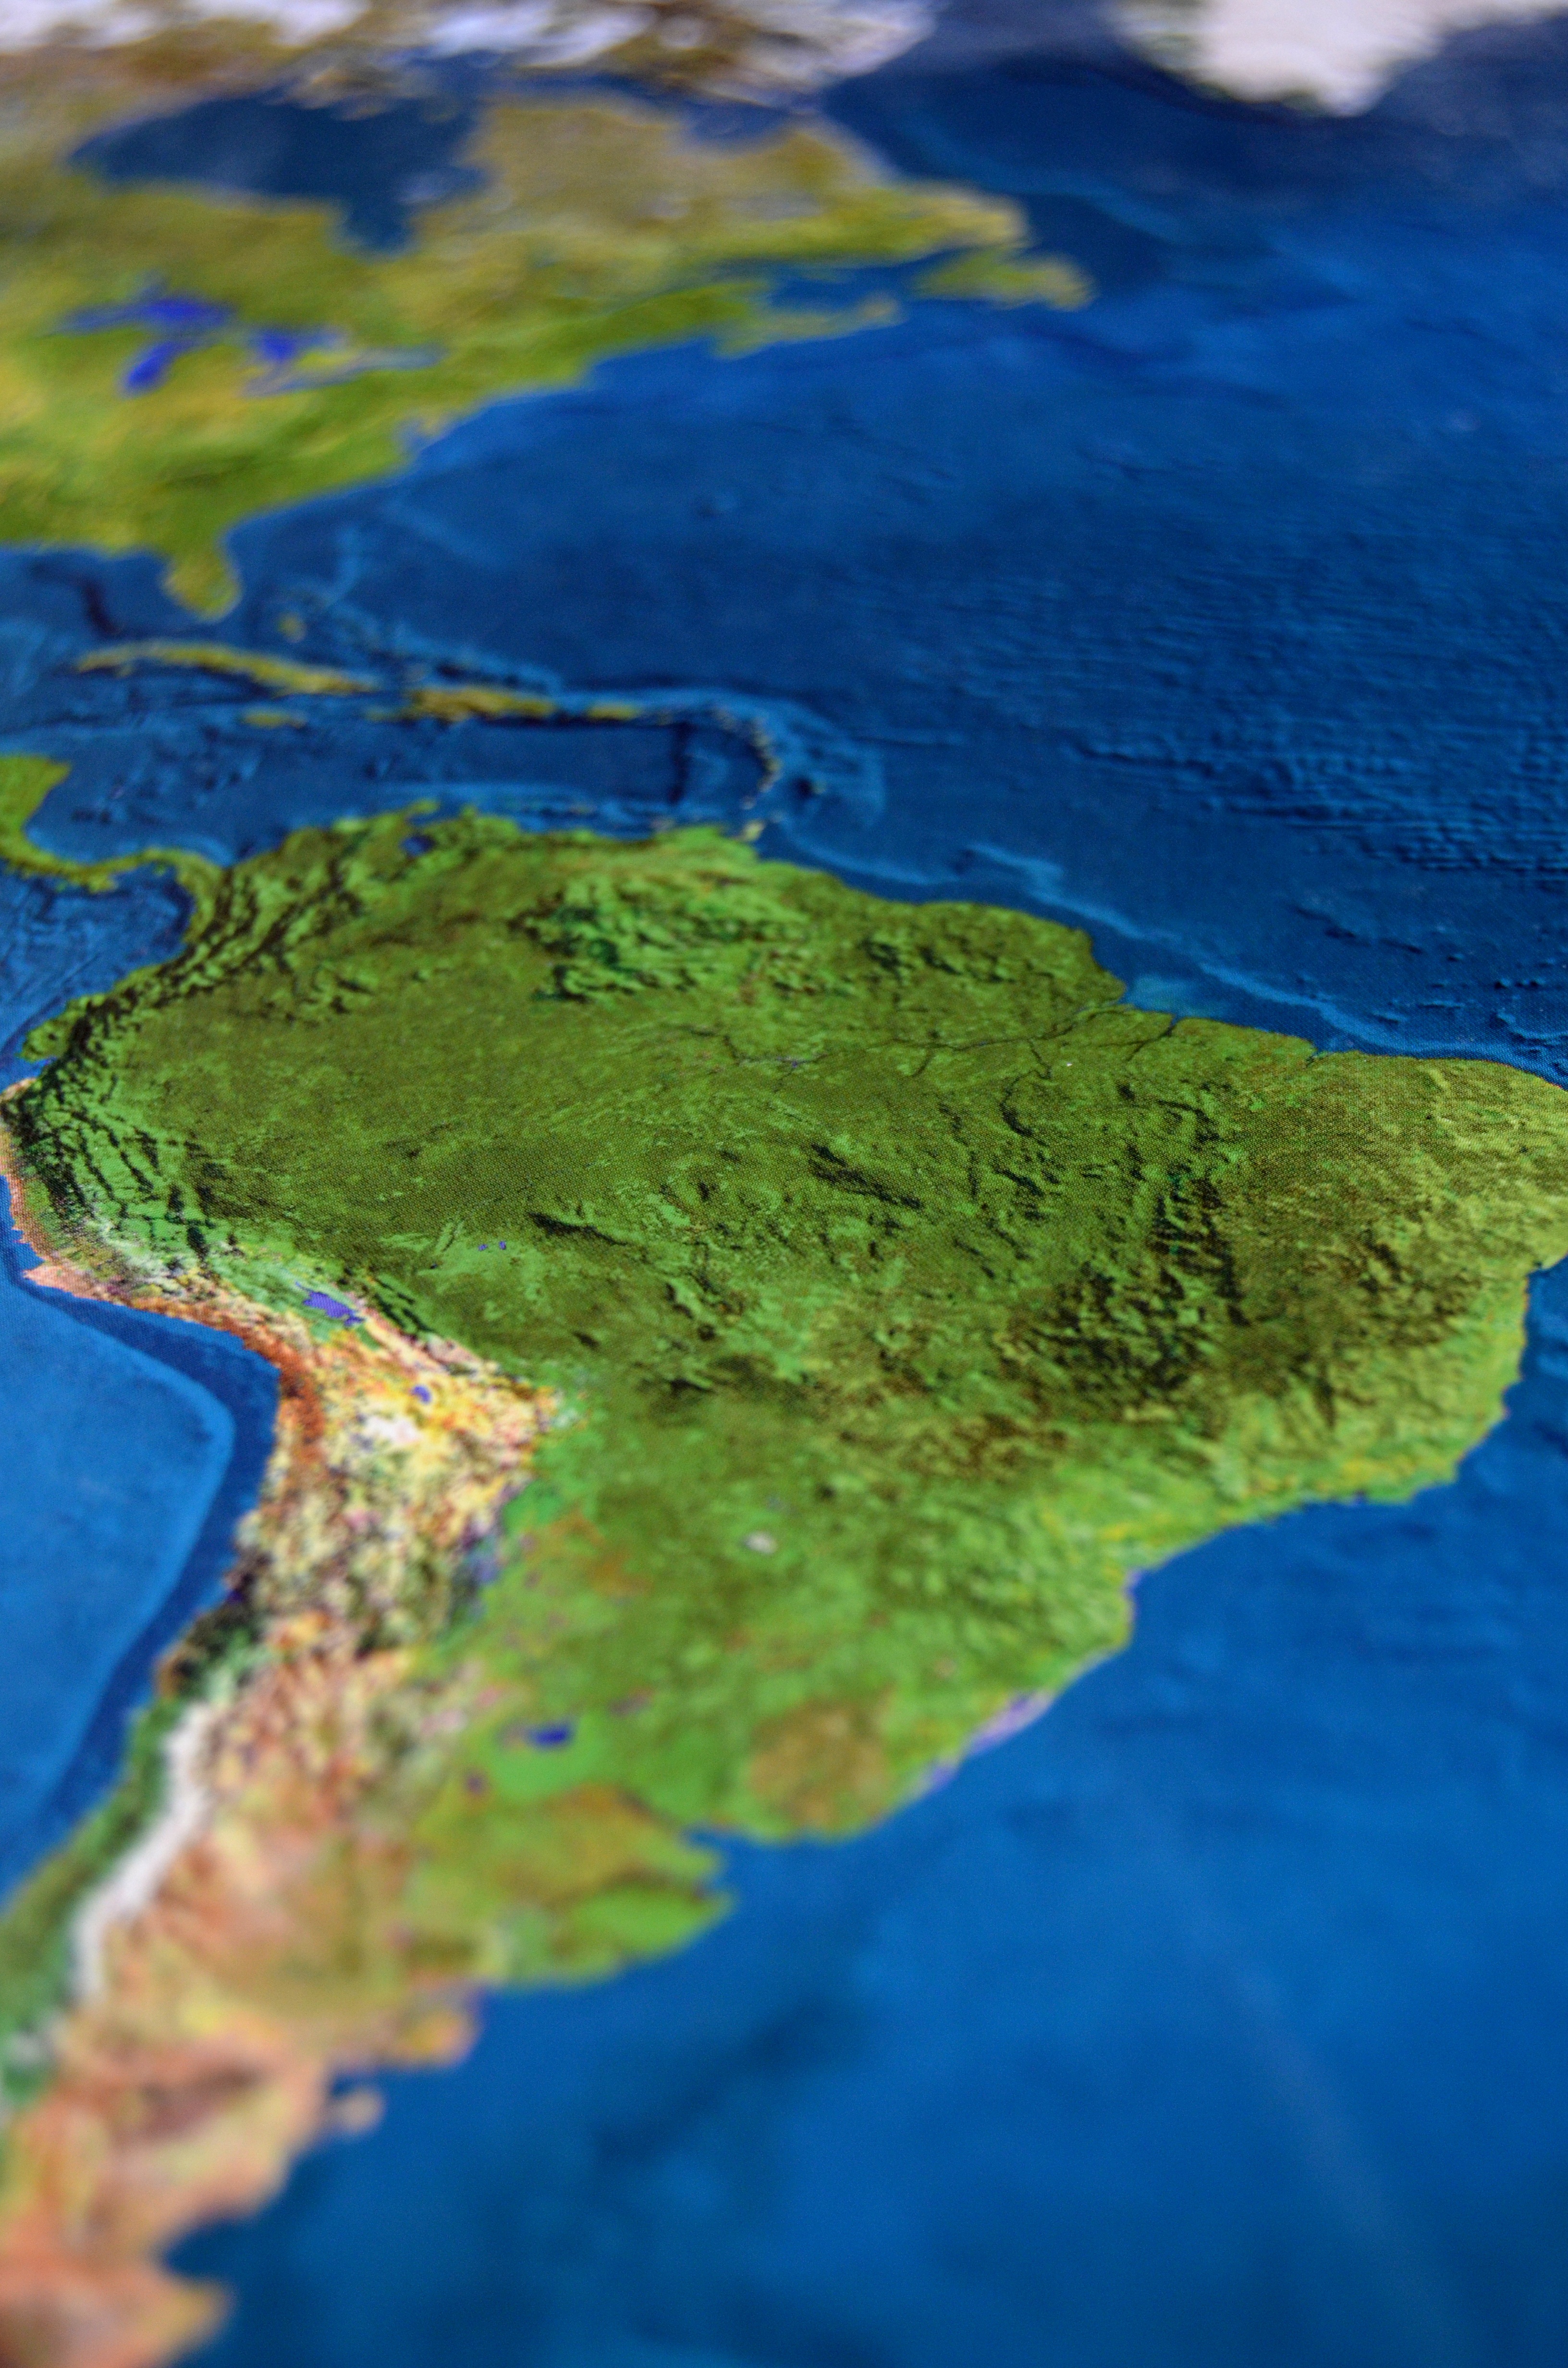
sea, coast, water, ocean, shore, river, land, reflection, bay, island, terrain, map, geography, atlas, earth, continent, planet, south america, archipelago, ecosystem, cape, landform, aerial photography, geographical feature, atmosphere of earth